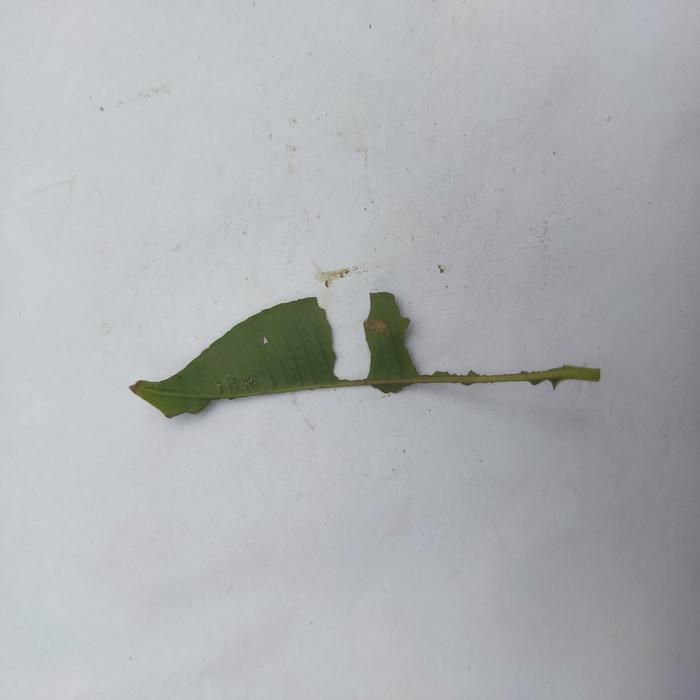
Crop: Hog Plum
Leaf condition: Caterpillars_Infestation